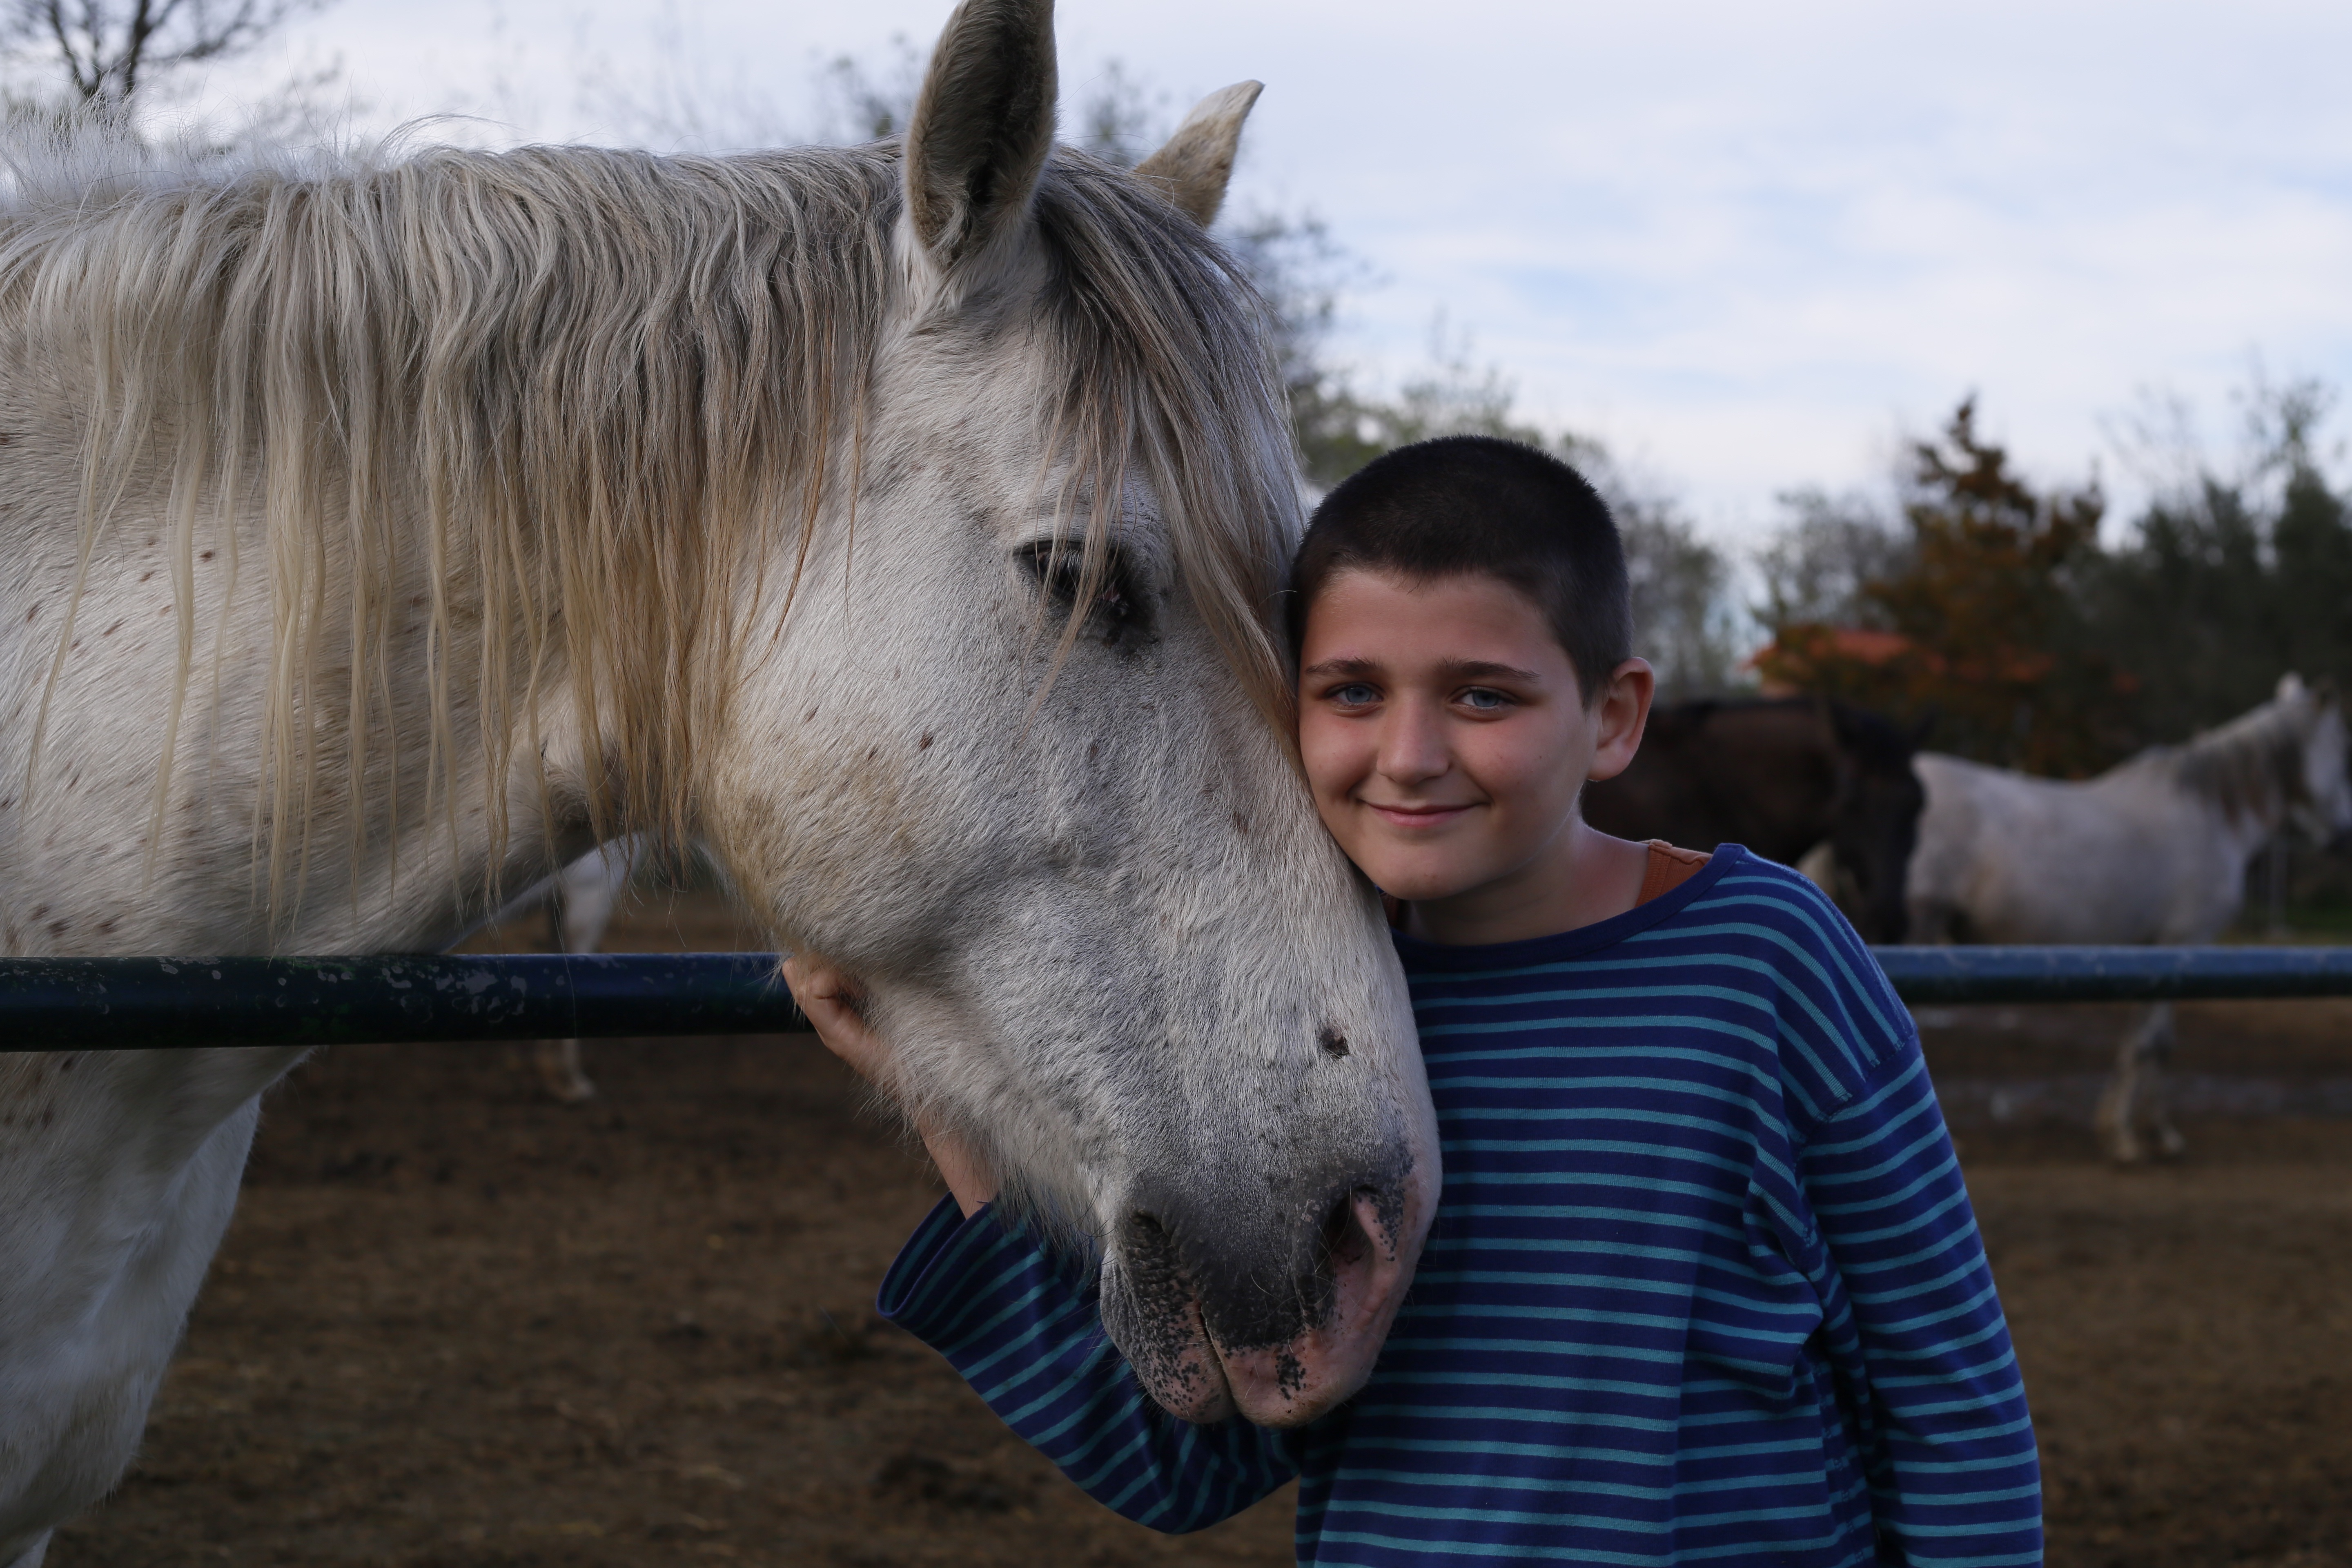
horse, mammal, stallion, mane, vertebrate, mare, pack animal, love animals, horse like mammal, mustang horse, horse boy